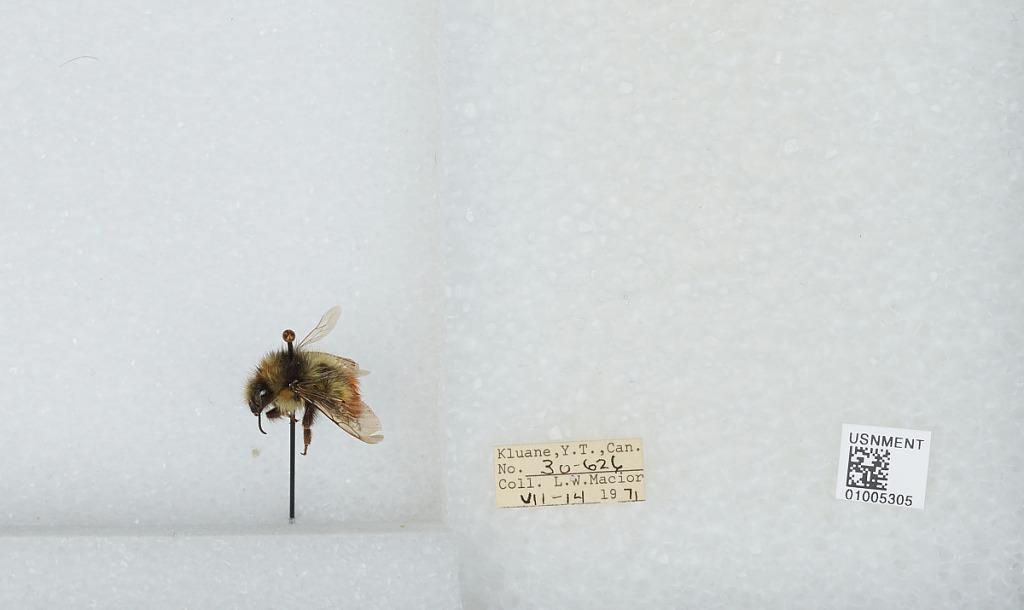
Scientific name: Bombus (Pyrobombus) flavifrons Cresson
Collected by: L. Macior
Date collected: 1971-7-14
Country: Canada
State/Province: Yukon Territory
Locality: Kluane
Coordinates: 60.75, -139.5